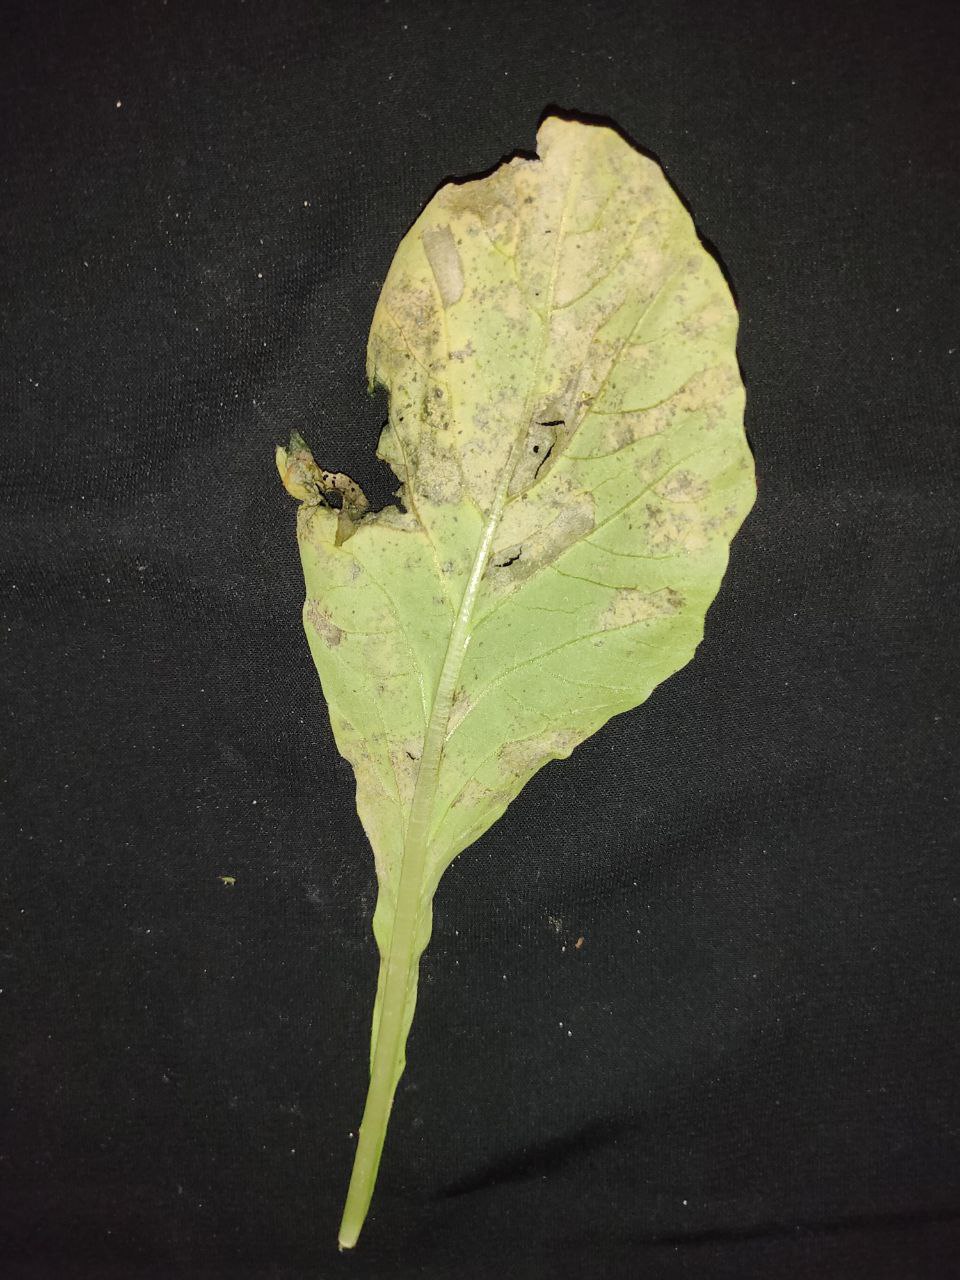
Label: Downey mildew